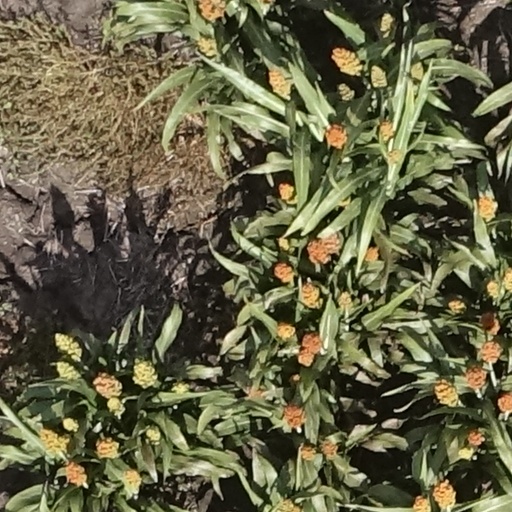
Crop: sorghum